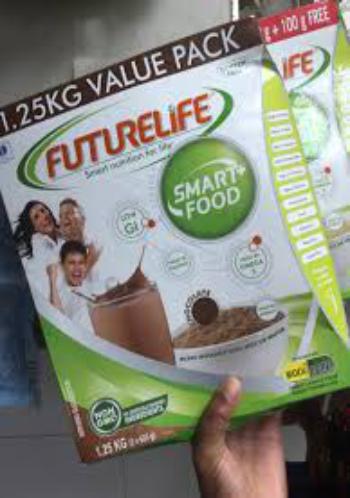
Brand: Futurelife SmartFood
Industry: Food